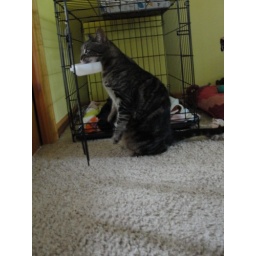
cat partaking in the special crate water